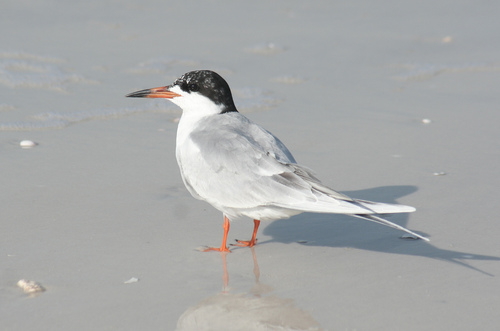
this is a small white bird with a flat, orange beak.
this bird is mostly white with a black crown and a long narrow bill.
the head of the bird is black with a grey body and an orange beak with black tip.
a white bodied, grey feathered bird that has a black crown and orange beak.
this bird has orange tarsus and white feathers.
a white bird with a black crown and orange legs.
this bird has wings that are white and has a black crown
this small bird has a long white and orange beak, a white body, and long orange feet.
this bird is mostly white with a black crown and an orange bill.
this bird has wings that are grey and has a white belly
Species: Forsters Tern